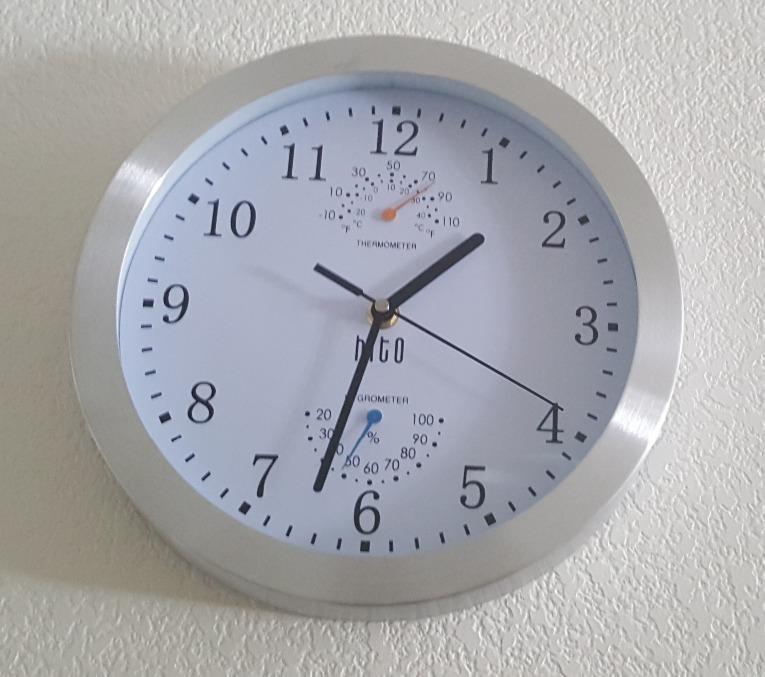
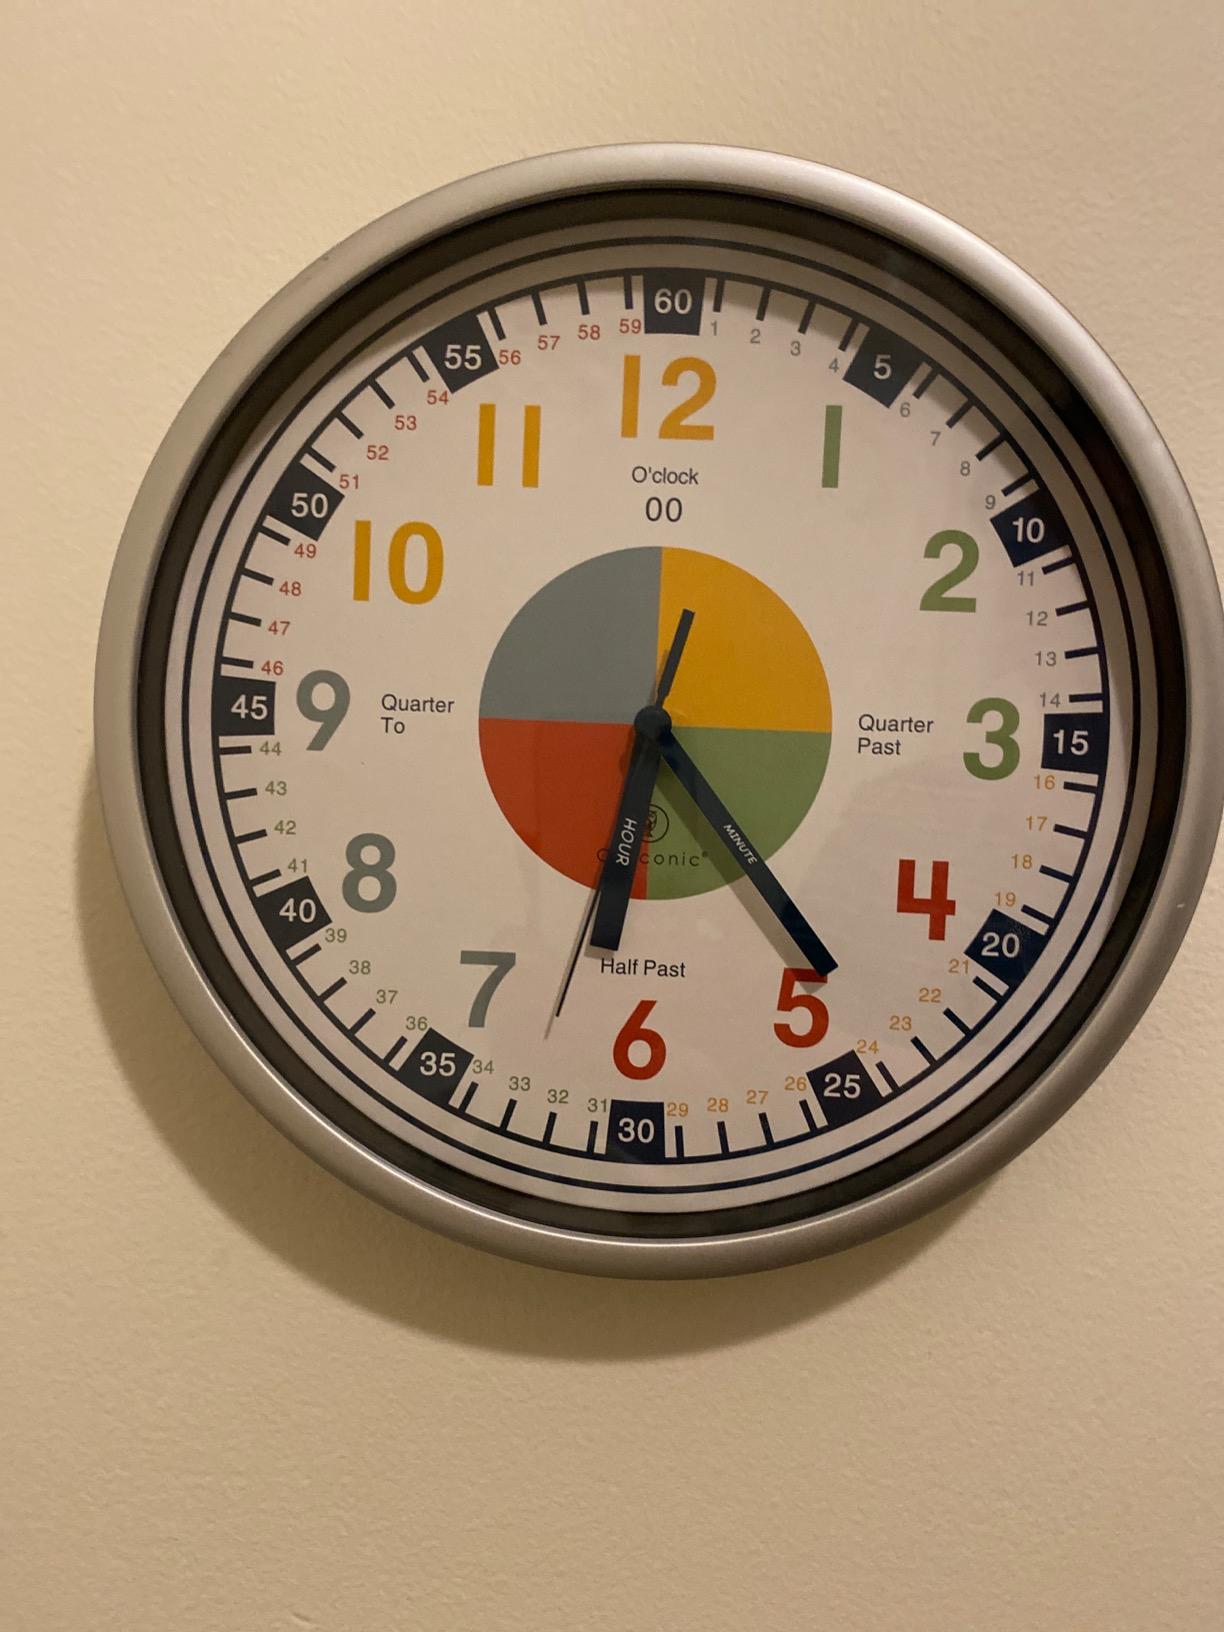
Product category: clock
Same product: no